Ellen Axson Wilson

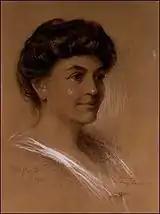
Ellen Axson Wilson by her friend Frederic Yates - 1906

Insisting that her children must not be born as Yankees, Ellen went to stay with relatives in Gainesville, Georgia for Margaret's birth in 1886 and Jessie's in 1887. But Eleanor was born in Connecticut in 1889, while Wilson was teaching at Wesleyan University.